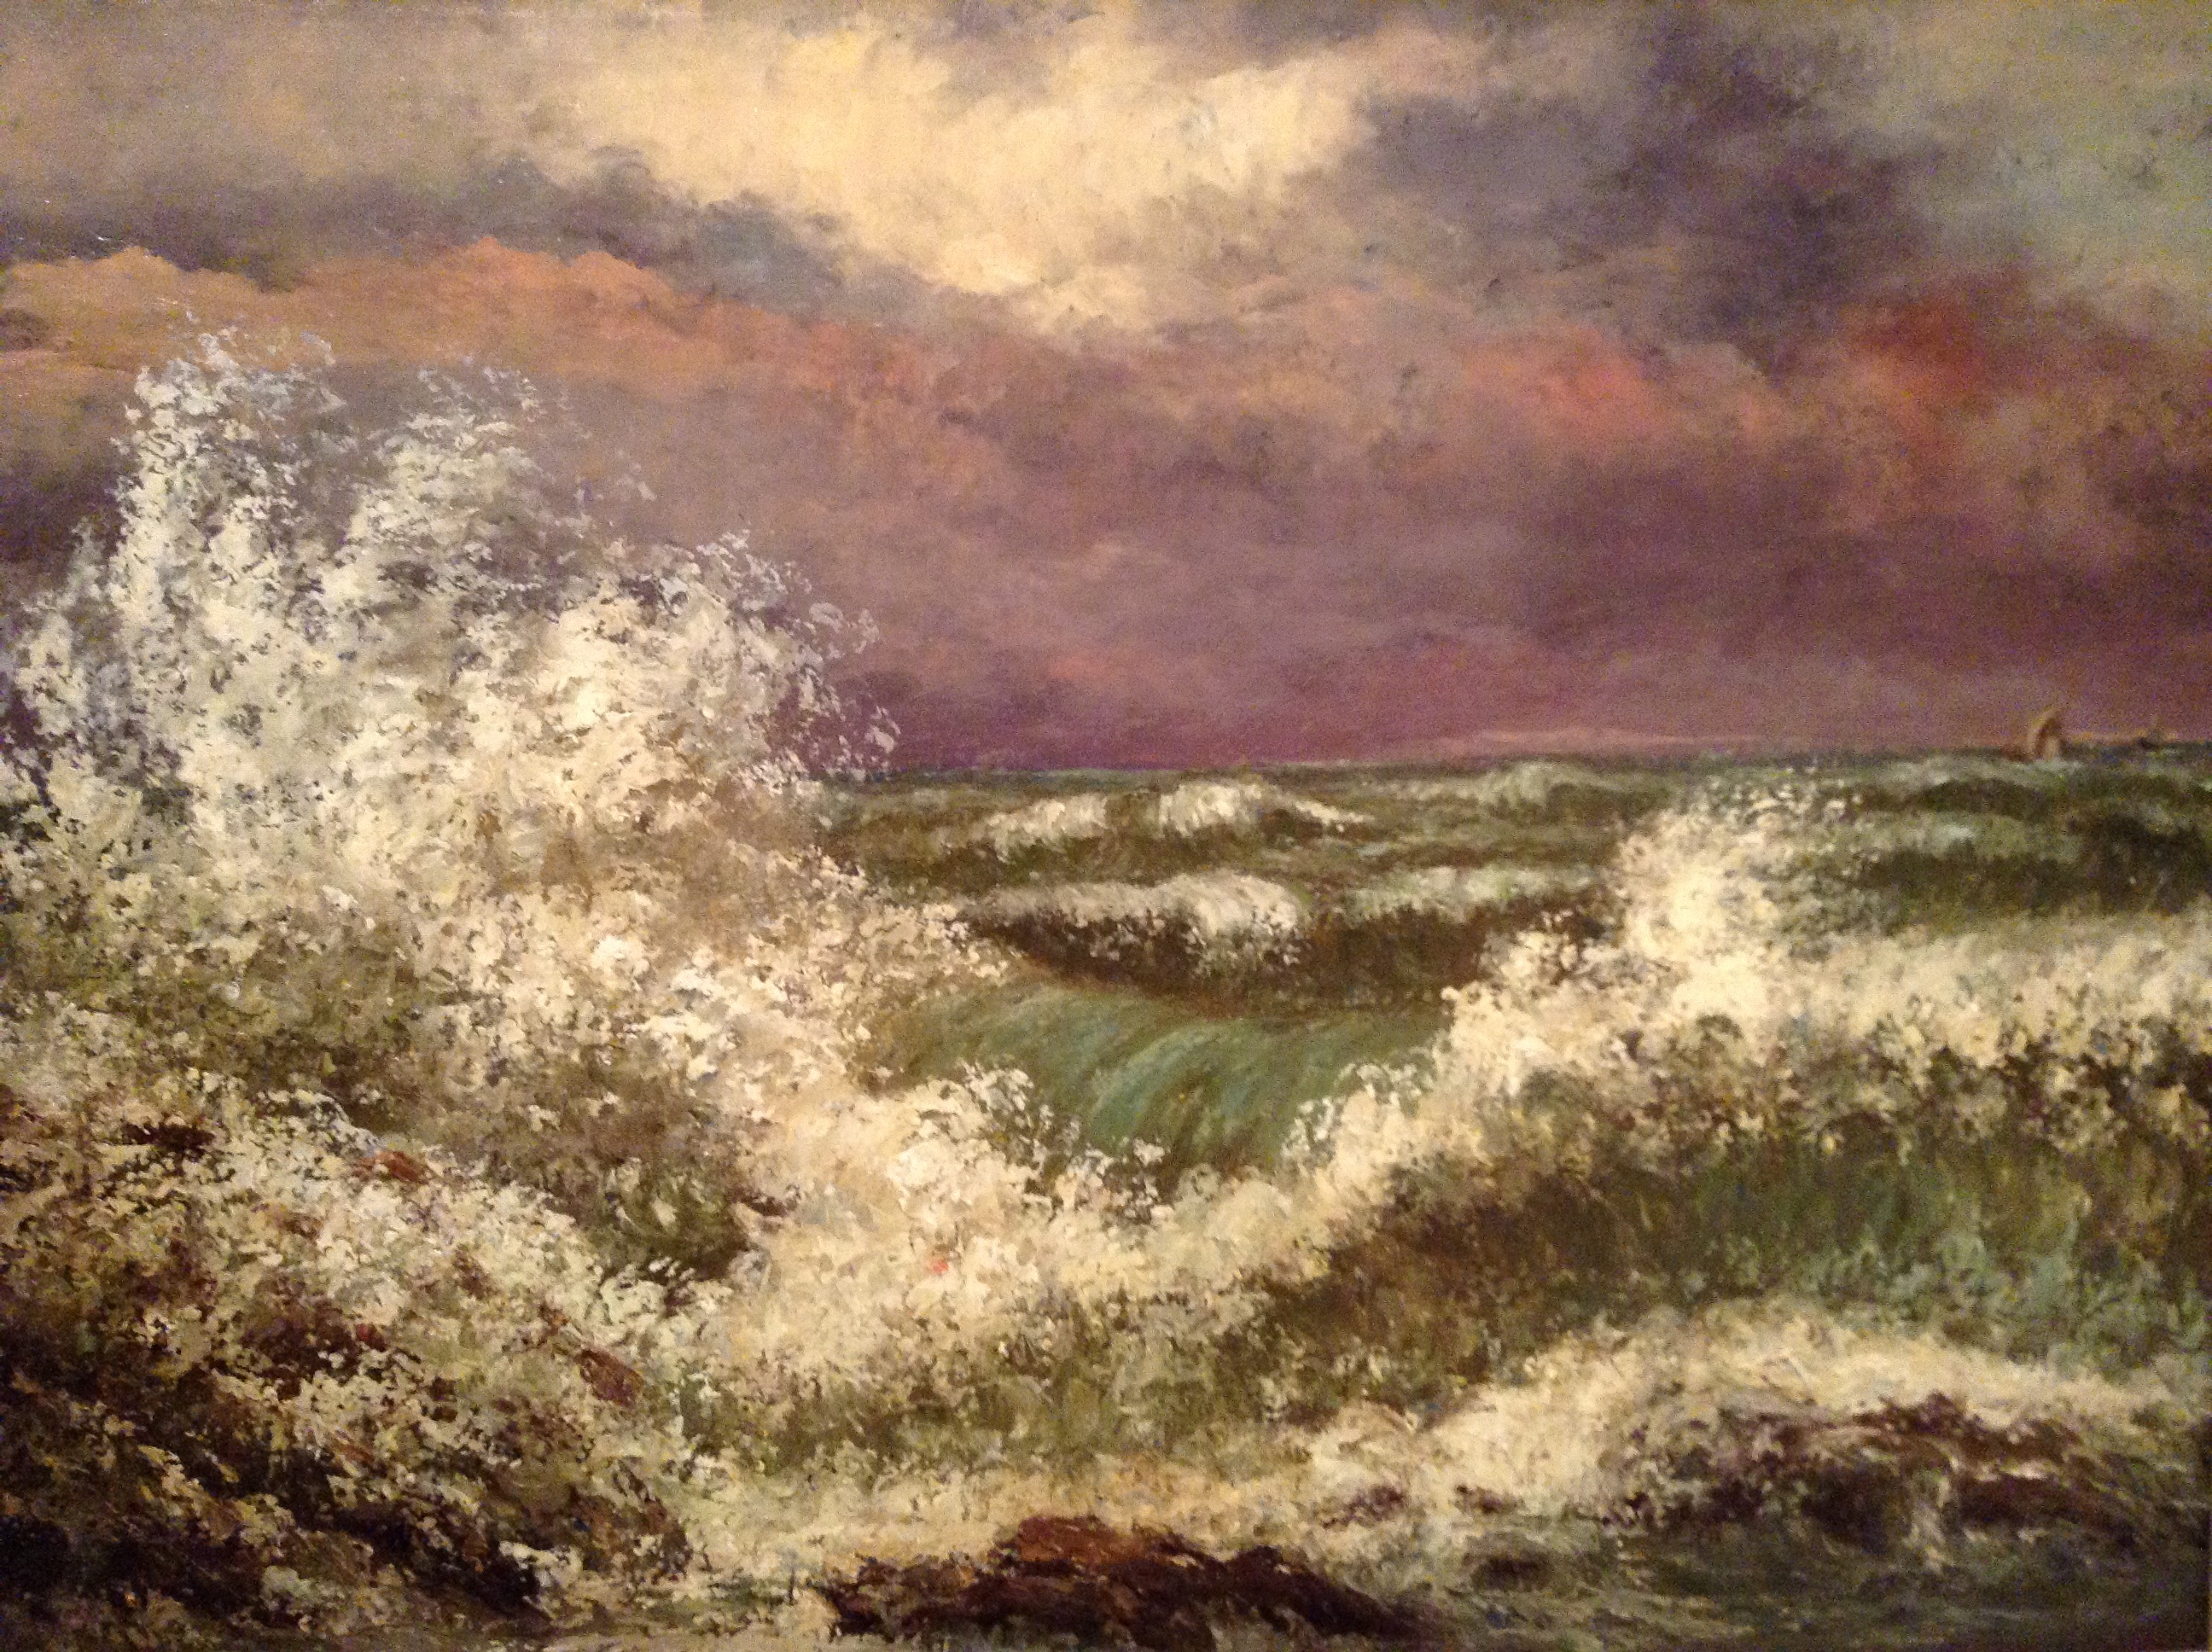
sea, coast, ocean, cloud, sunlight, morning, texture, wave, flower, painting, art, waves, canvas, oil painting, watercolor paint, artist painting, impressionist